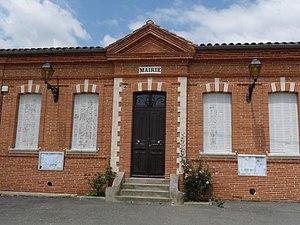
Mairie de Prunet, Haute-Garonne, France
Prunet est une commune française située dans le département de la Haute-Garonne en région Occitanie.